Palacio de La Moncloa before the Spanish Civil War

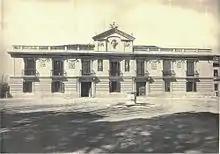
Facade of the Palacio de La Moncloa before the Spanish Civil War (1920)

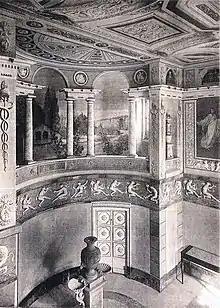
Tribune of musicians in the dining room of the Palacio de La Moncloa before the Civil War (1920)

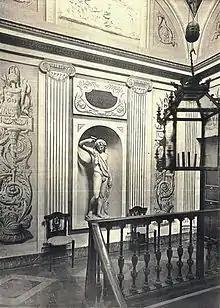
Main staircase of the Palacio de La Moncloa before the Civil War (1920)

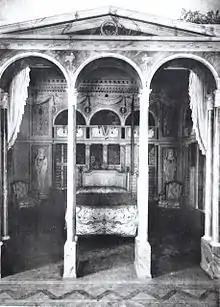
Bedchamber of the Duchess, Palacio de La Moncloa before the Civil War (1920)

The Palacio de La Moncloa before the Spanish Civil War was the original Palacio de La Moncloa before it suffered damage during the Spanish Civil War and was rebuilt into the current palace (the official residence of the Prime Minister of Spain) with a very different layout from the original.